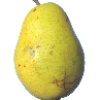
Label: pear_monster